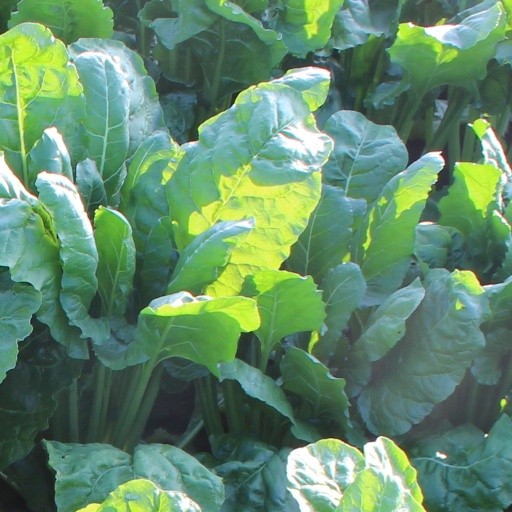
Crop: sugar beet